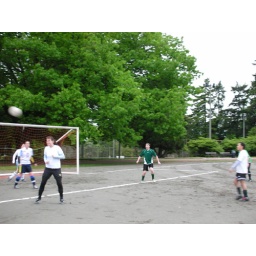
Rachel trying to defend against the cross and Tony waiting for the ball to land